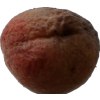
Label: peach